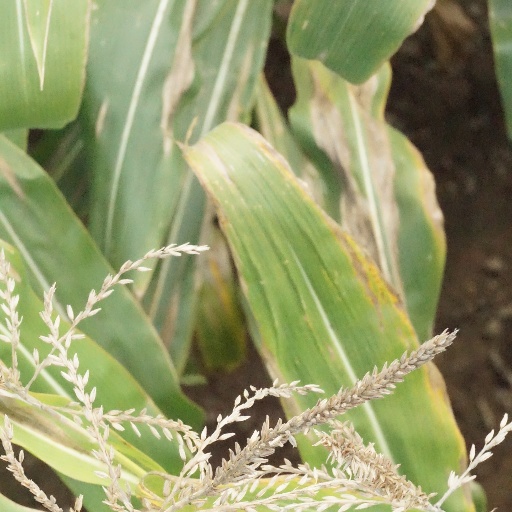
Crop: maize; corn